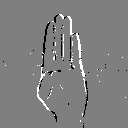
ASL letter: b